Helical armature

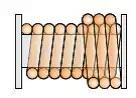
An illustration of a helically wound armature.

Motors of helical armature design have a lower winding resistance, allowing the motor to run more efficiently, and giving it a longer lifespan. Helical windings also provide low inertia and smooth torque for low-speed DC motors. A disadvantage is that they have relatively low winding ratios.